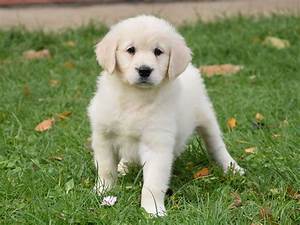
Label: dog